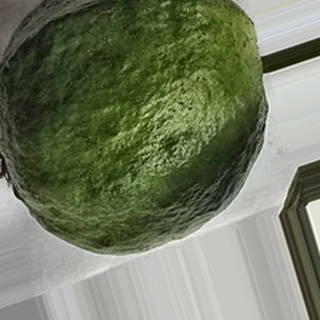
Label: healthy_guava